Skymark Airlines

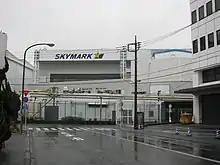
Skymark headquarters at Haneda Airport

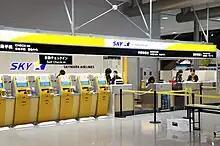
Check-in counters at Kansai International Airport

Skymark has previously sought or established codeshare agreements with airlines including All Nippon Airways, Delta Air Lines, and Japan Airlines, but since 2018 has insisted on operating independently of these partnerships.